Wonder Pot

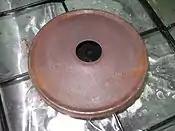
Metal disc placed between the Wonder Pot and the flame

The Wonder Pot is effective at baking on top of the stove for three reasons: its aluminium material, its hole, and the metal disc separating it from the flame. The aluminium material allows heat to spread uniformly. The center hole of the pot focuses the flame and creates heat dispersion around the inside of the cake. The metal disc lifts the pot off the fire, reducing and focusing the flame. Baking in the Wonder Pot without the metal disc will produce a cake that is dry on the bottom and thick and wobbly in the center. The metal disc is sold in different thicknesses and diameters to accommodate different baking times and larger flames. The lid of the Wonder Pot is perforated with small holes to release steam. Baking time in a Wonder Pot varies from 40 to 50 minutes.